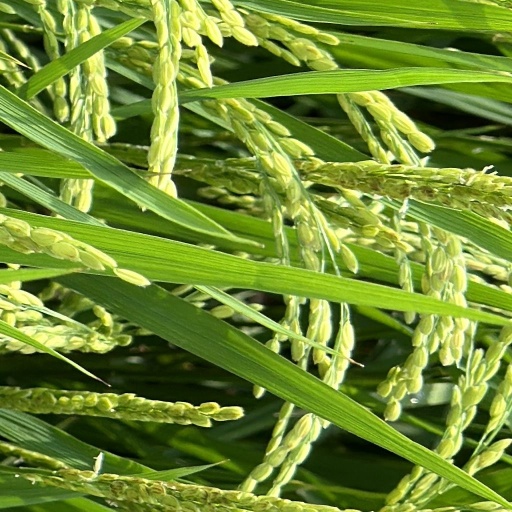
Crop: rice